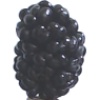
Label: Mulberry 1